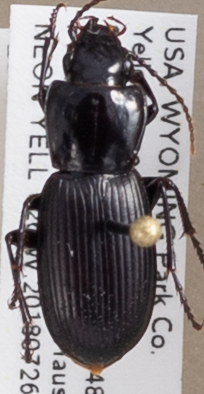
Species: Pterostichus protractus
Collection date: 2018-07-26
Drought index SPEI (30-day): -1.348
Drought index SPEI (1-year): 1.834
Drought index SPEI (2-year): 1.01